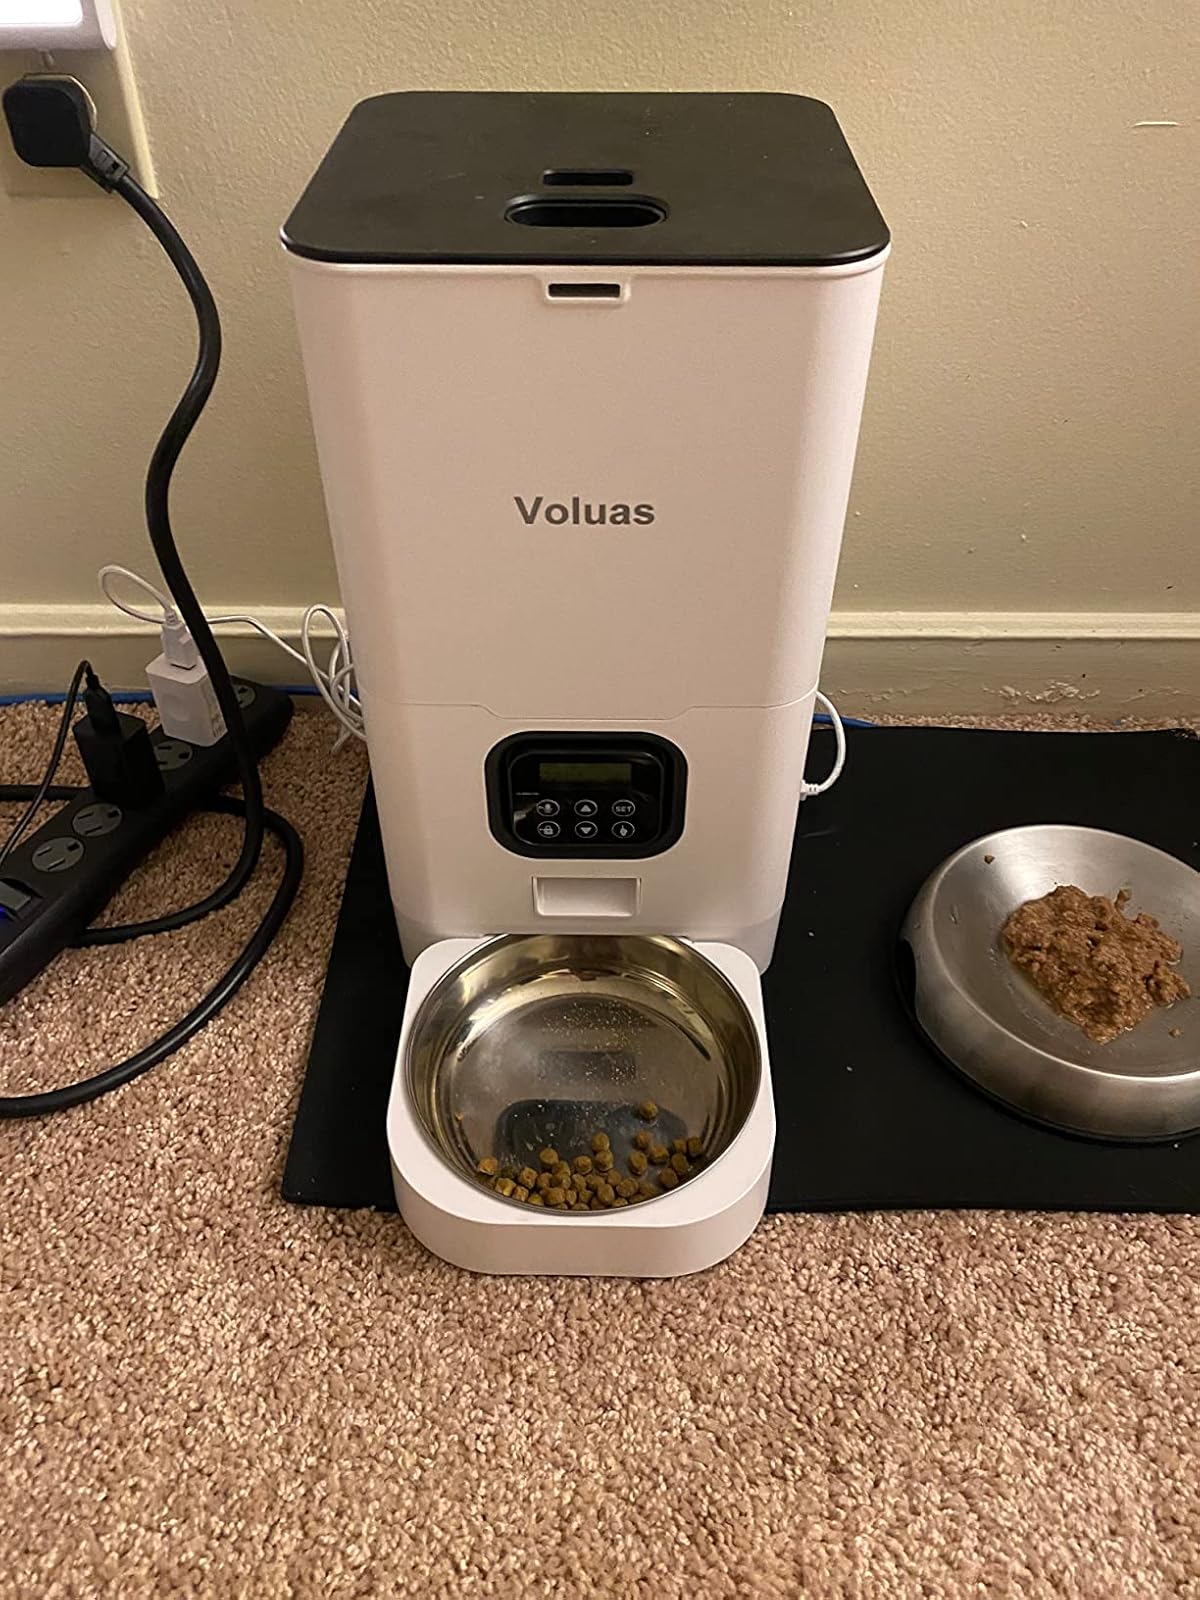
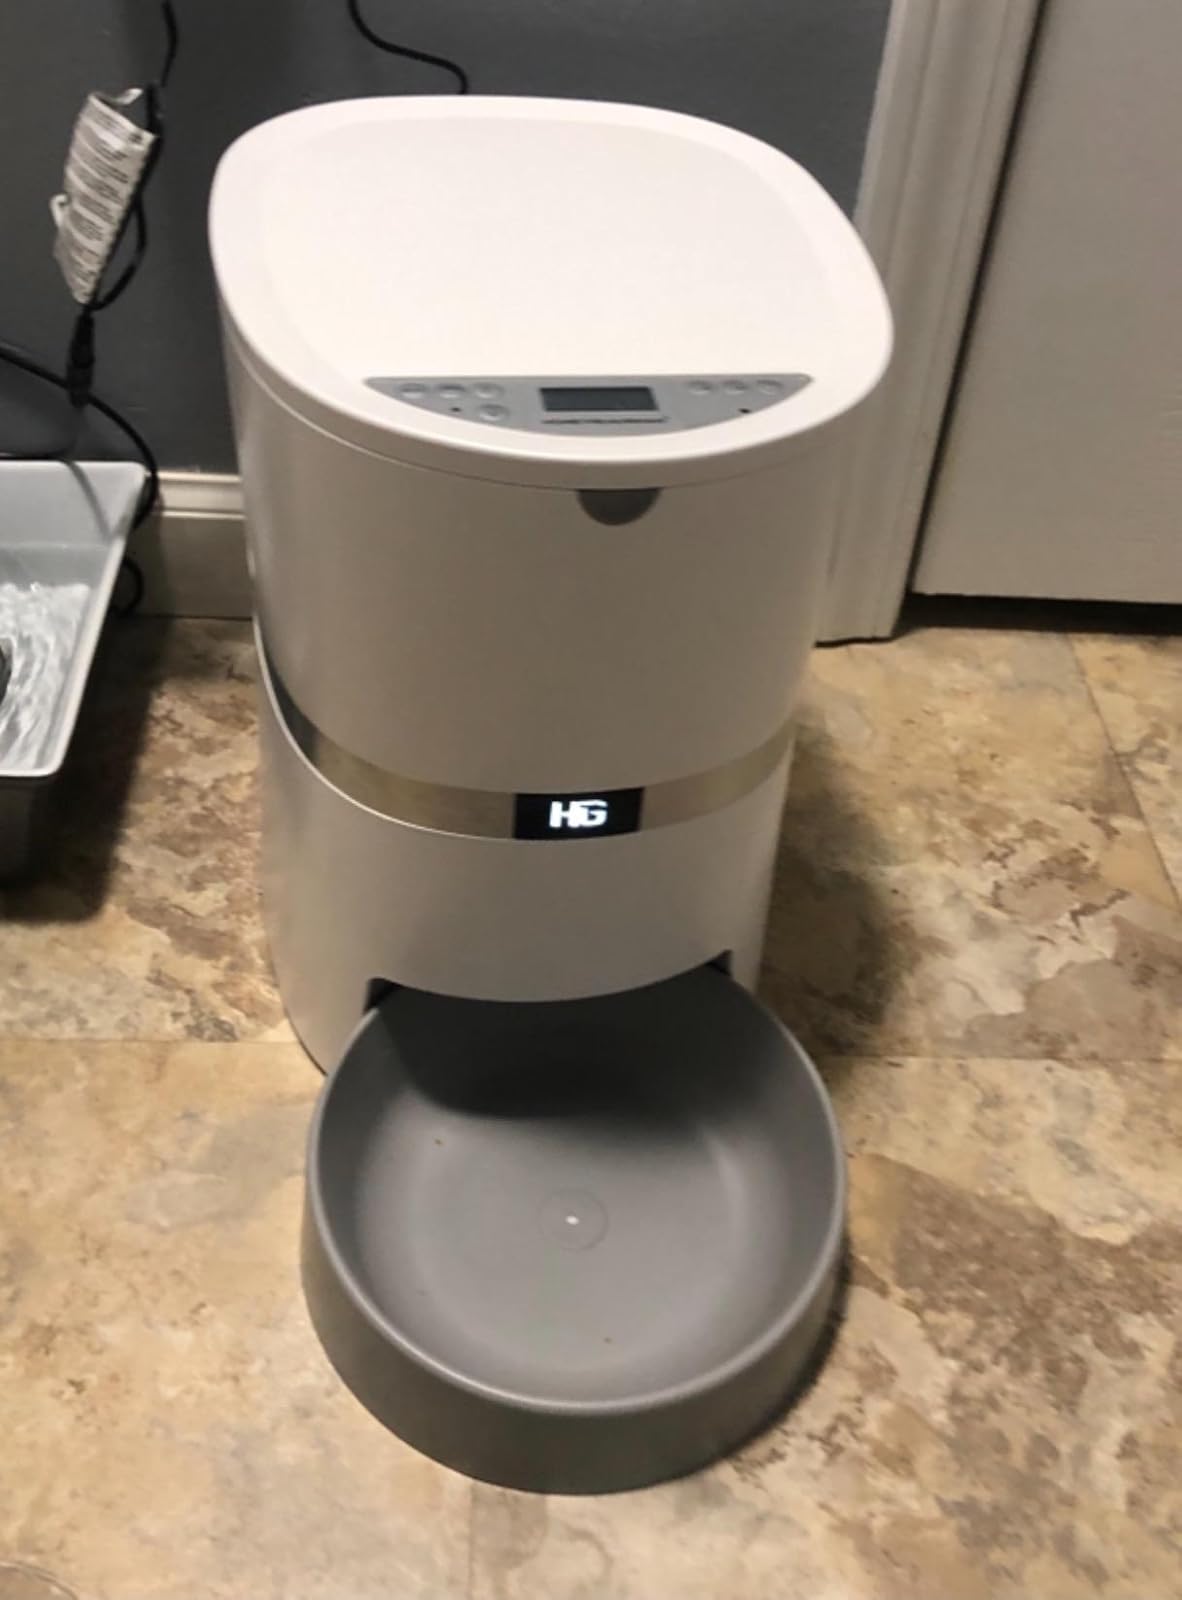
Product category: items_feeder
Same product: no